John Tudor Gwynn

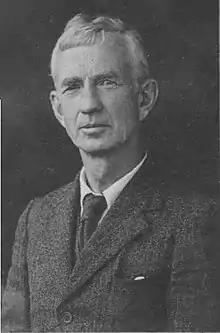
Gwynn as headmaster of Baymount, 1940

John Tudor ("Jack") Gwynn, CIE, ICS (13 November 1881 – 17 May 1956) was an Irish-born British civil servant in India and cricketer.